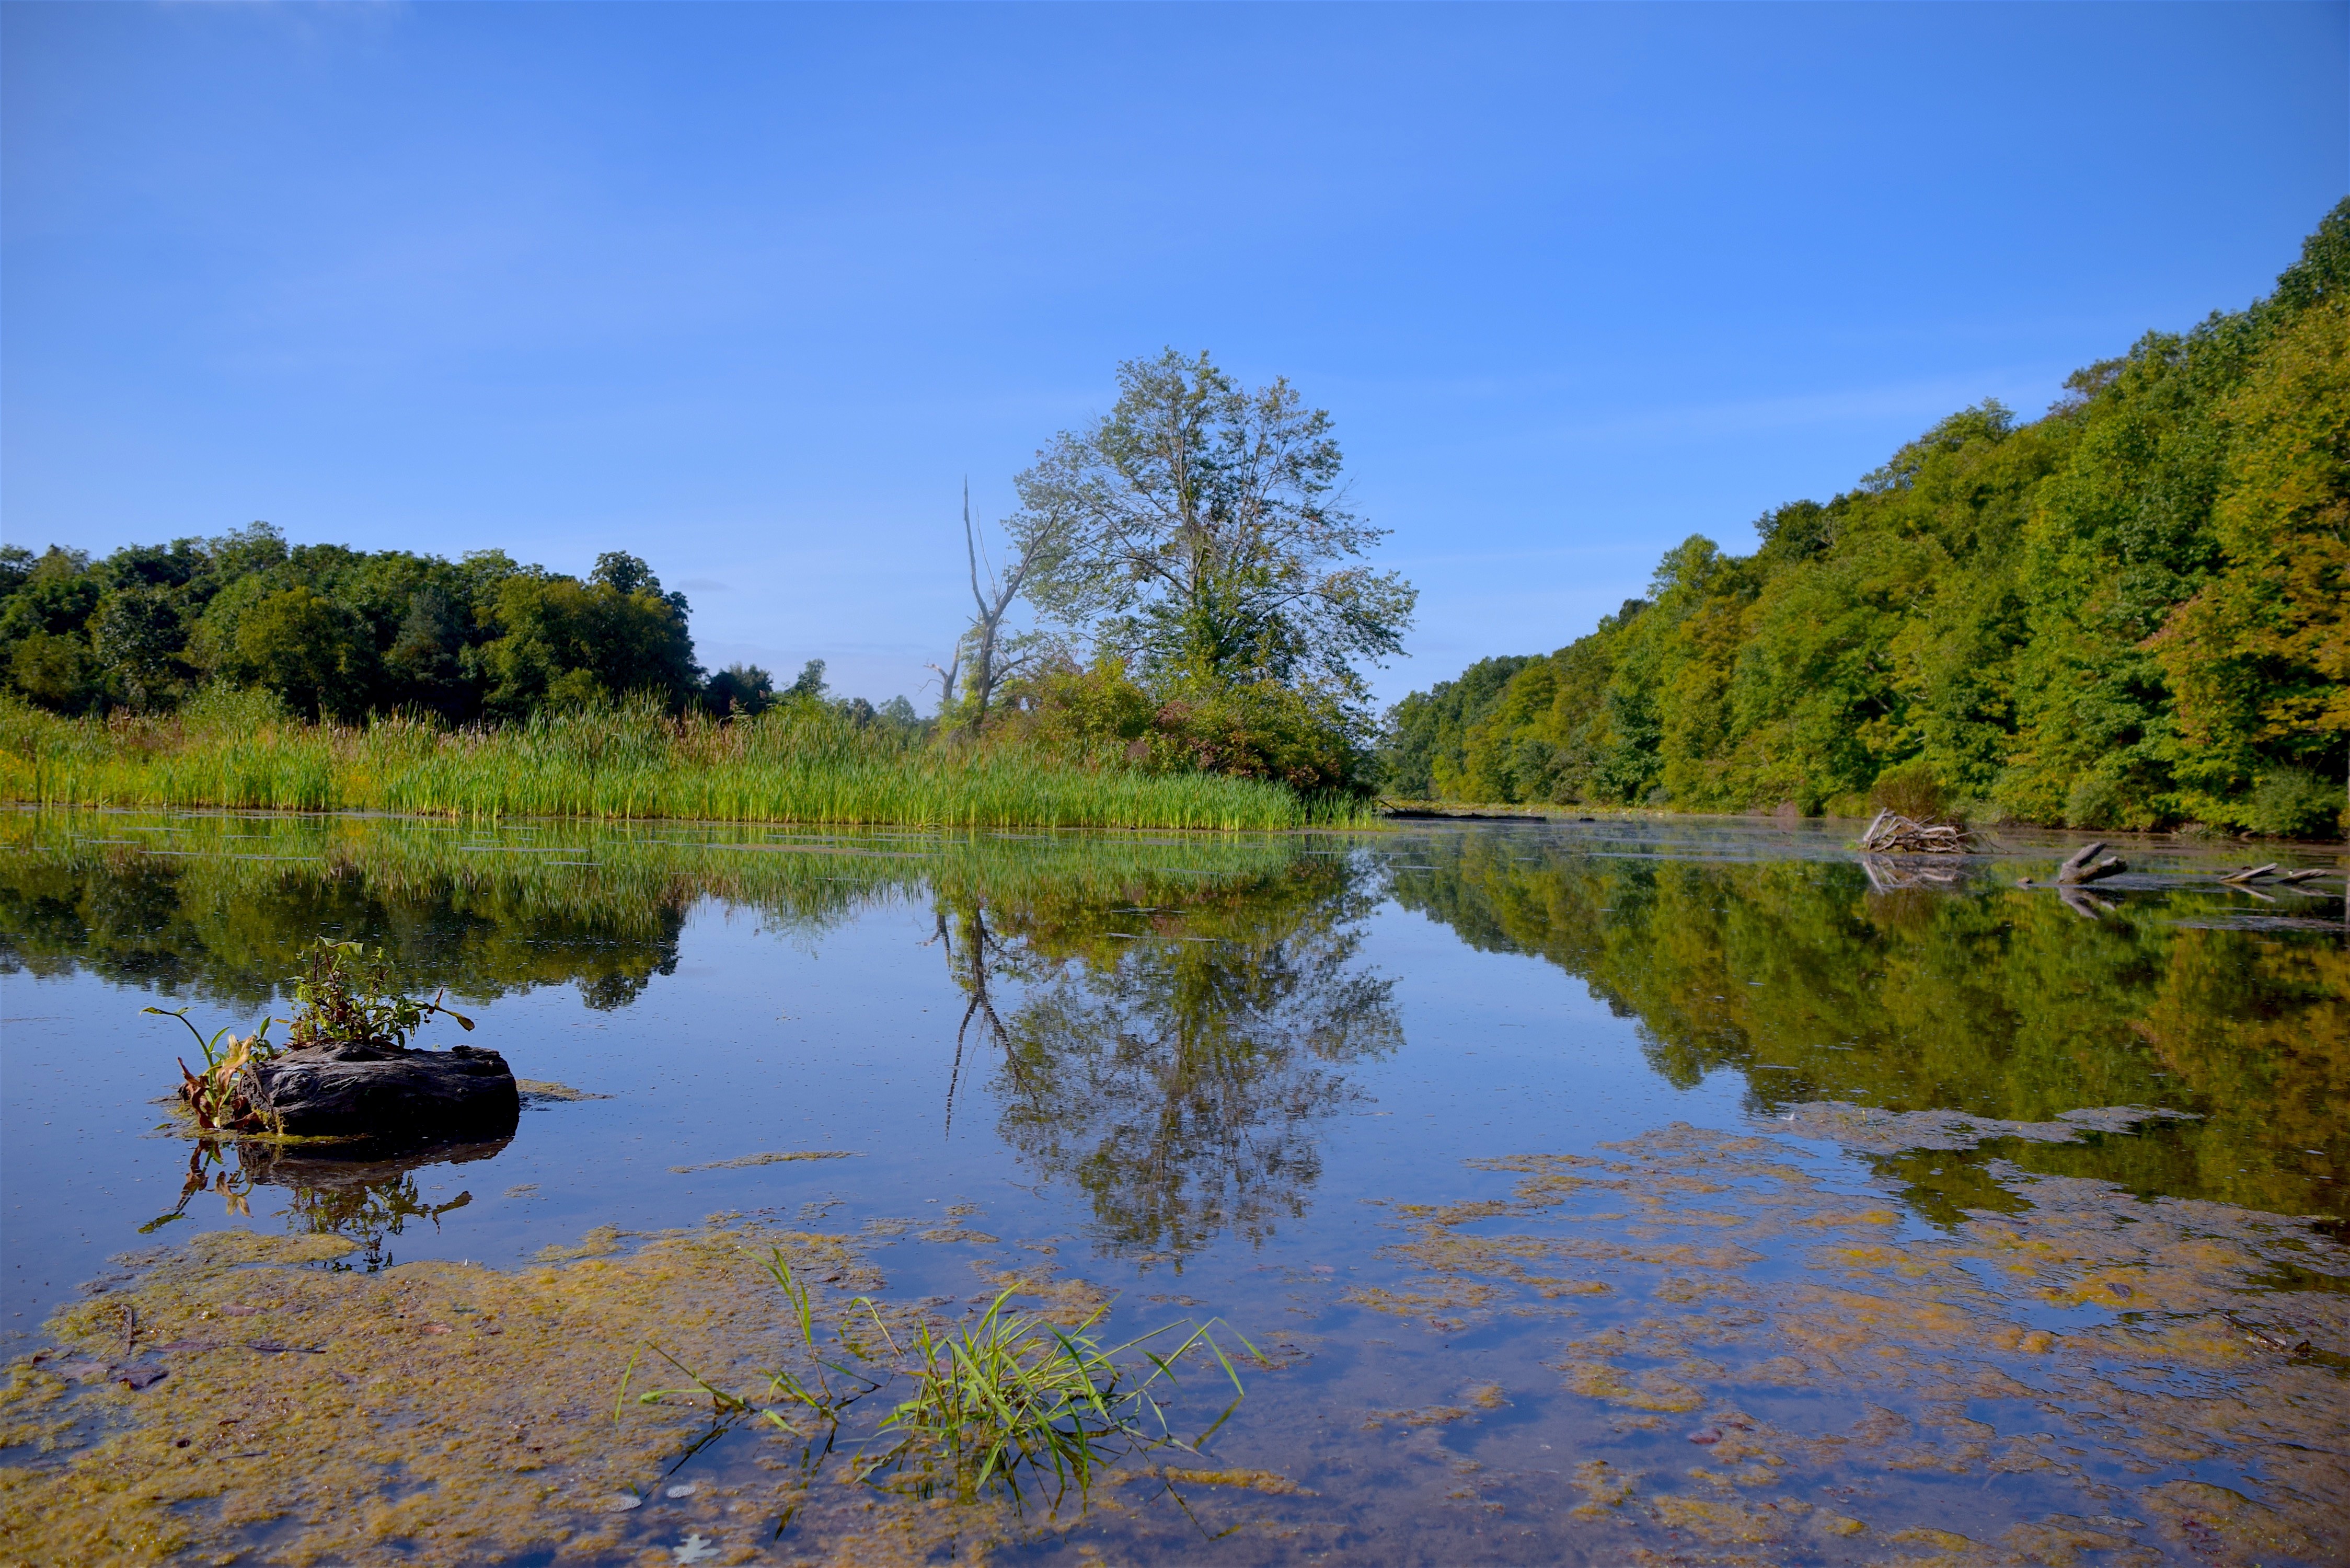
landscape, tree, water, nature, marsh, wilderness, sky, lake, river, summer, pond, environment, green, reflection, tranquil, scenic, peaceful, natural, autumn, scenery, calm, blue, reservoir, body of water, outdoors, sunny, wetland, scene, habitat, loch, ecosystem, tarn, natural environment